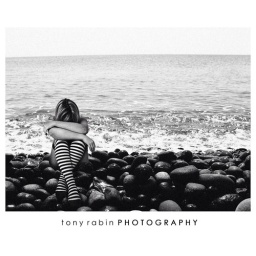
Digital edit. Peoples and beach stock art Model shot against white background